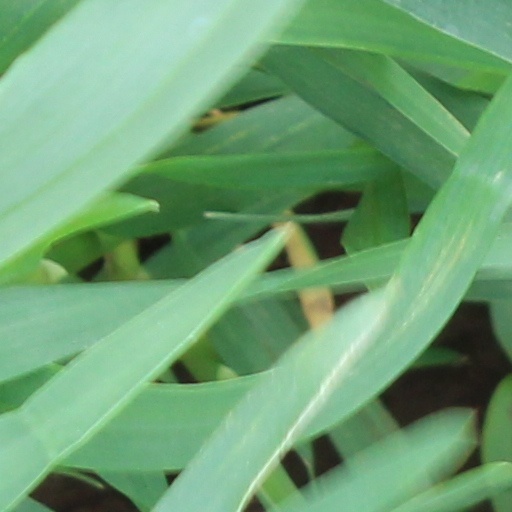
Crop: wheat